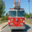
Label: truck